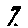
Label: 7